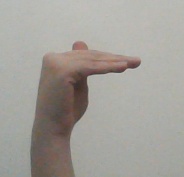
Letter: khaa